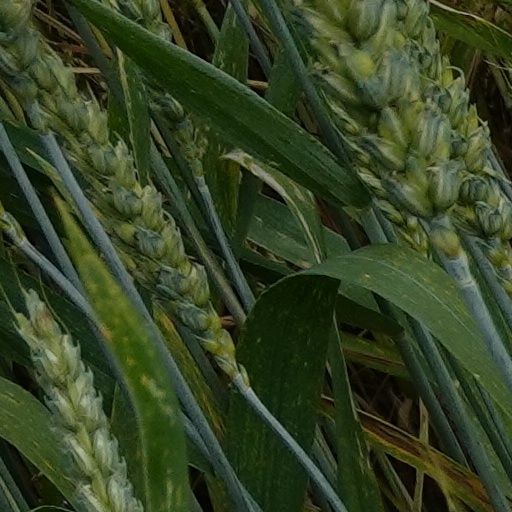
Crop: wheat